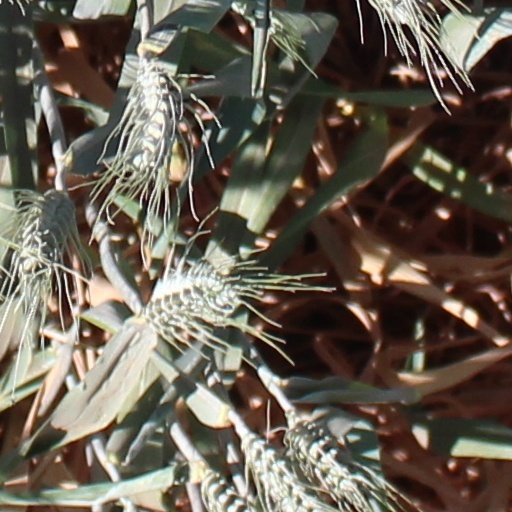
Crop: wheat